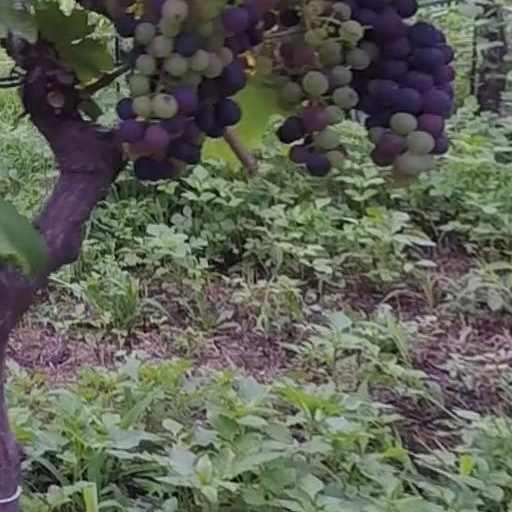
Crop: grape